Feminism

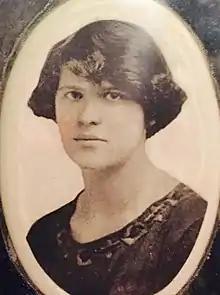
British-born suffragist Rose Cohen was executed in Stalin's Great Terror in 1937, two months after the execution of her Soviet husband.

Feminist cinema, advocating or illustrating feminist perspectives, arose largely with the development of feminist film theory in the late 1960s and early 1970s. Women who were radicalized during the 1960s by political debate and sexual liberation; but the failure of radicalism to produce substantive change for women galvanized them to form consciousness-raising groups and set about analysing, from different perspectives, dominant cinema's construction of women. 1972 saw the first feminist film festivals in the U.S. and U.K. as well as the first feminist film journal, "Women & Film". Trailblazers from this period included Claire Johnston and Laura Mulvey, who also organized the Women's Event at the Edinburgh Film Festival. Other theorists making a powerful impact on feminist film include Teresa de Lauretis, Anneke Smelik and Kaja Silverman. Approaches in philosophy and psychoanalysis fuelled feminist film criticism, feminist independent film and feminist distribution.